A. T. Mann

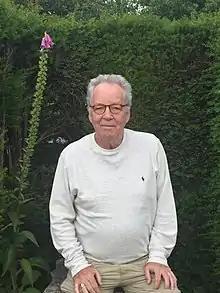
Mann in 2016

Alden Taylor (Tad) Mann, (born August 18, 1943, in Auburn, New York) is an American astrologer, writer, designer and artist who is known for his books and paintings on astrology and sacred architecture, human sexuality and gardens.